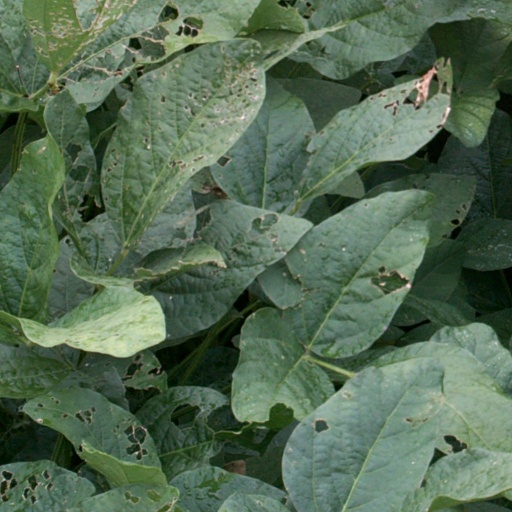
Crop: soybean